Assumburg

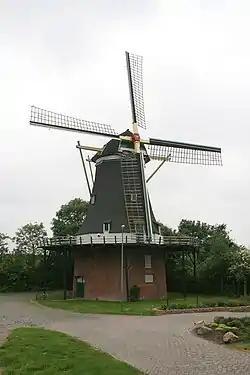
Assumburg in 2008

The Assumburg, also known as Het Huis Assenburg (English: "The House Assenburg"), is a windmill located on the Veerweg 1 in Nieuw-Vossemeer, Steenbergen, in the province of North Brabant, Netherlands. Built in 1780 in The Zaan district, the windmill functioned as oil mill, until it was moved to its current location in 1897, when it became a gristmill. The mill was built as a tower mill with a bottom support of 5.20 meters high, and its sails have a span of 22.20 meters. The mill is a national monument (nr 30611) since 15 May 1973.